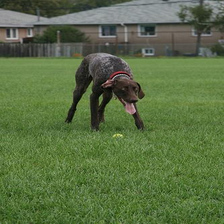
Species: dog
Breed: german shorthaired